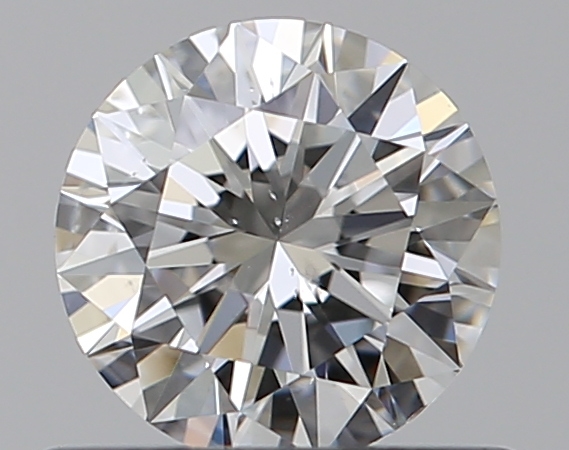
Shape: round
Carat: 0.5
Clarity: SI1
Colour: F
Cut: EX
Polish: EX
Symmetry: EX
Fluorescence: N
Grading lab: GIA
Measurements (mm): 5.09 x 5.11 x 3.13